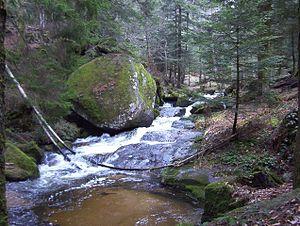
Vollore-Montagne est une commune française, située dans le département du Puy-de-Dôme en région Auvergne-Rhône-Alpes.